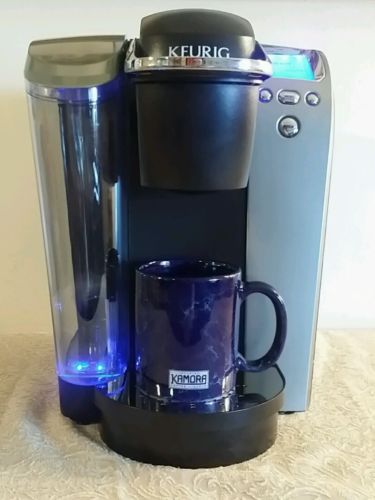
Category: coffee maker